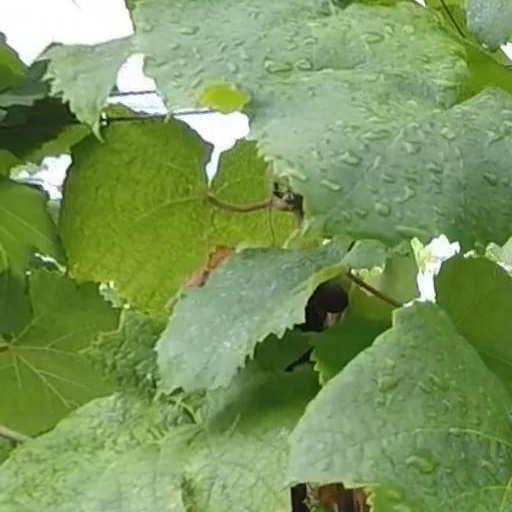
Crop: grape